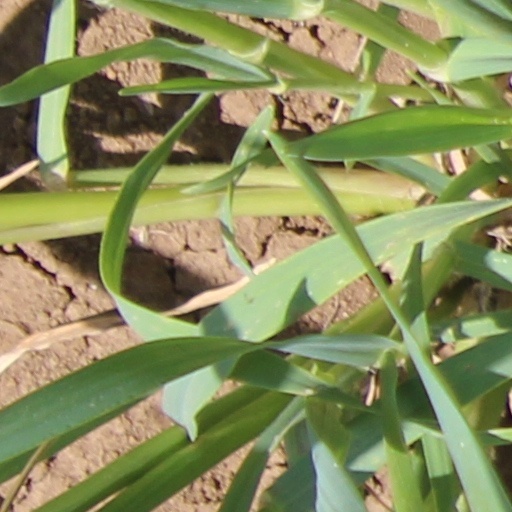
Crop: wheat